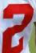
Number: 2